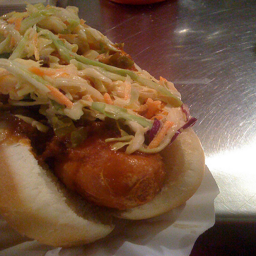
A hot dog on a bun covered in slaw.
a hot dog in a bun with condiments
a hot dog with salad in it placed on a table
a close up of a hot dog on a paper plate
Hot dog on a bun with slaw and chili.